Rail profile

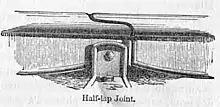
Stephenson-rail-patent half-lap jointed fishbelly rail patented in 1816

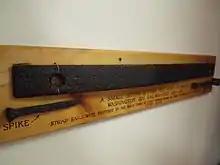
Strap rail and spike

The earliest rails used on horse-drawn wagonways were wooden. In the 1760s strap-iron rails were introduced with thin strips of cast iron fixed onto the top of the wooden rails. This increased the durability of the rails. Both wooden and strap-iron rails were relatively inexpensive, but could only carry a limited weight. The metal strips of strap-iron rails sometimes separated from the wooden base and speared into the floor of the carriages above, creating what was referred to as a "snake head". The long-term maintenance expense involved outweighed the initial savings in construction costs.